Nikon Coolpix 8400

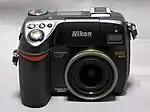
Coolpix 8400

The Nikon Coolpix 8400 is a digital camera announced September 16, 2004, succeeding the Nikon Coolpix 5400. It is a high-end model among the brand's range of bridge cameras with eight megapixels, only below the Nikon Coolpix 8800 equipped with a more powerful zoom lens. Besides its pixel count, its main selling point is the very wide angle lens, equivalent to a 24 mm in 135 film format. Its only competitor at a comparable price is the Kodak EasyShare P880, which has longer telephoto lens but is bigger and lacks a swivelling screen.